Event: Nepal Earthquake
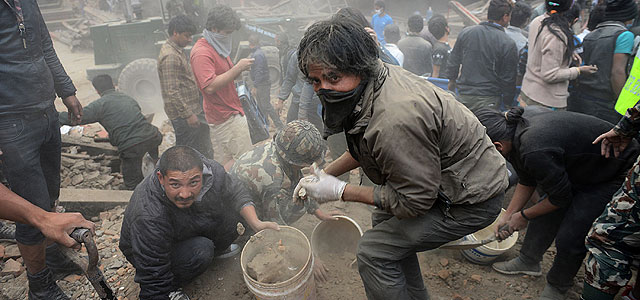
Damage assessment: no_damage